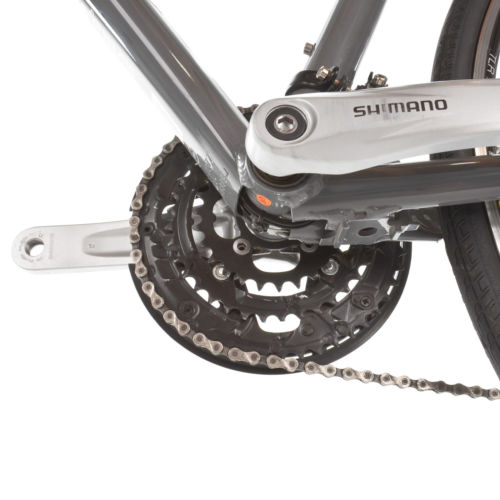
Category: bicycle